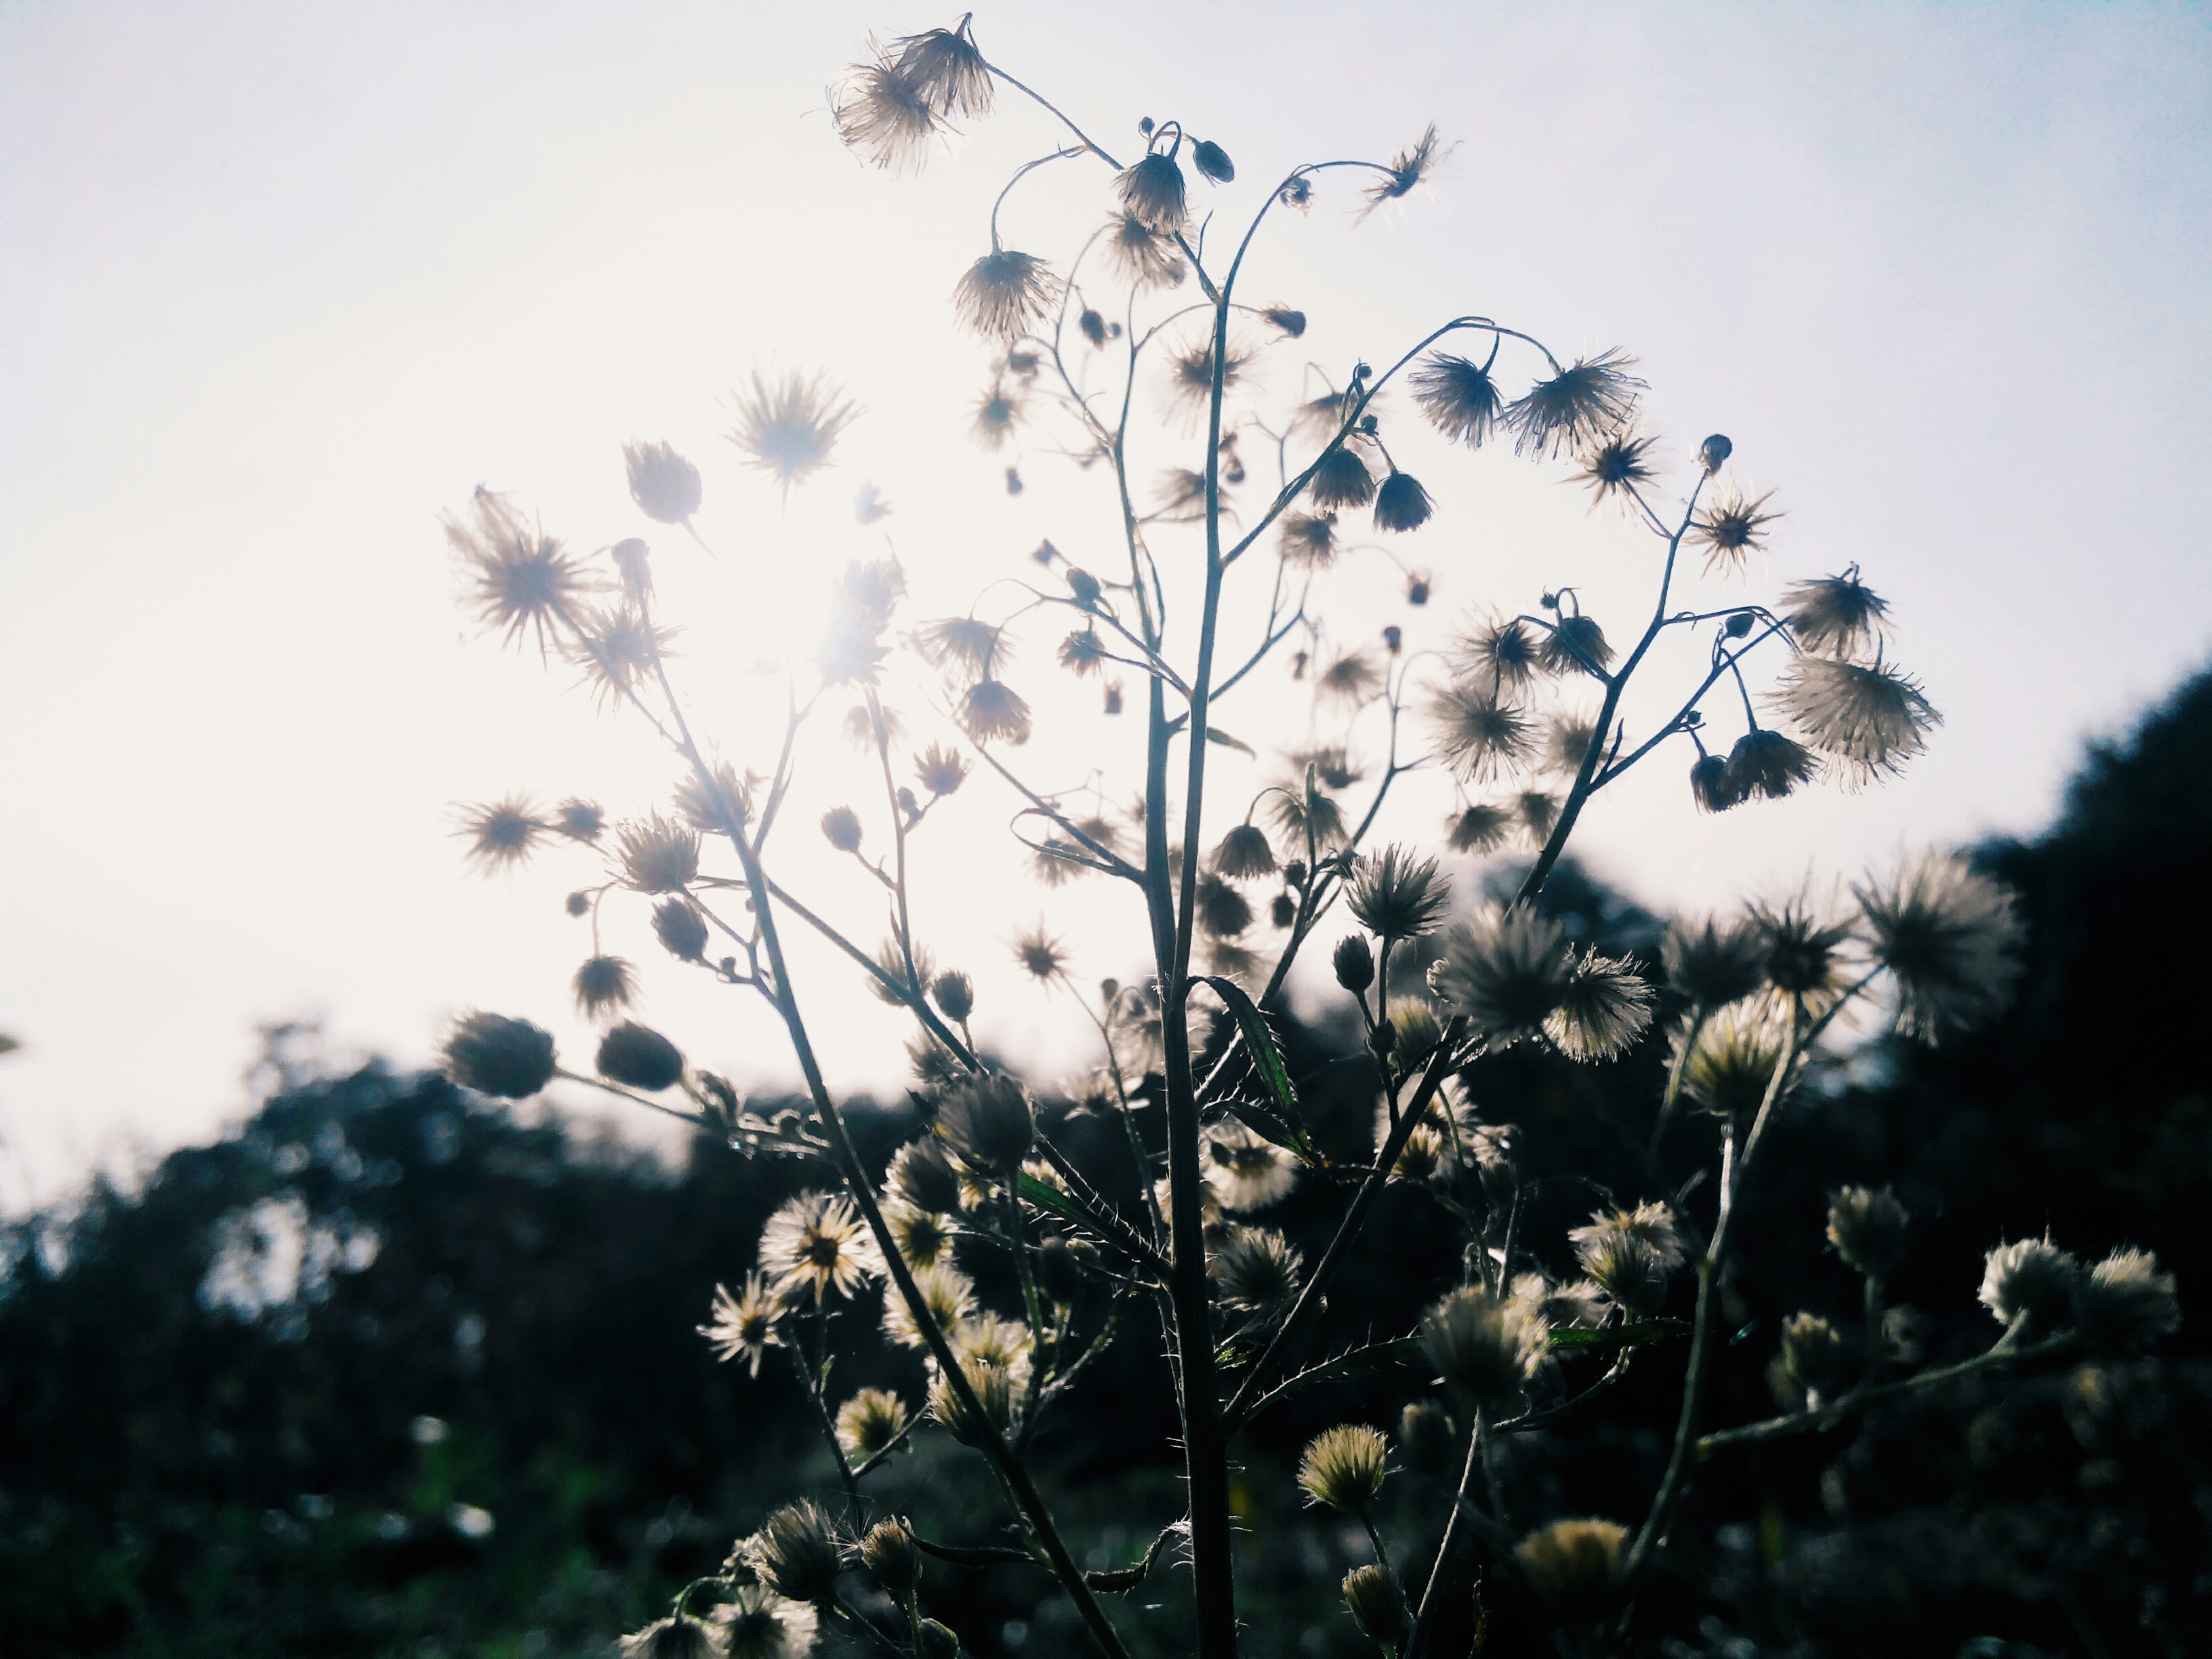
tree, nature, grass, branch, blossom, cloud, plant, sky, sun, white, dandelion, sunlight, morning, leaf, flower, frost, summer, bush, spring, botany, flora, season, blue sky, wildflower, flowers, sunny, clouds, rays, macro photography, handsomely, the glare, the bright sun